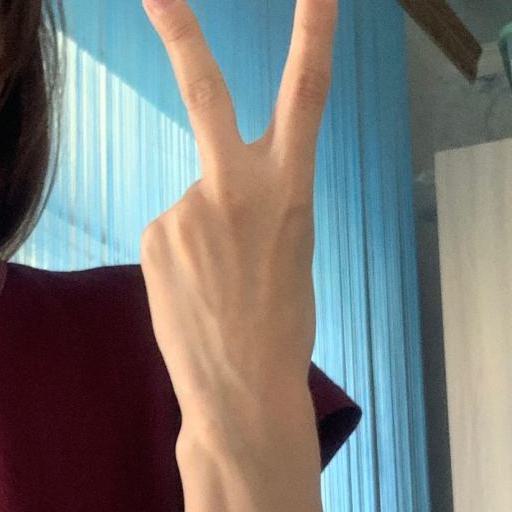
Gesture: peace_inverted